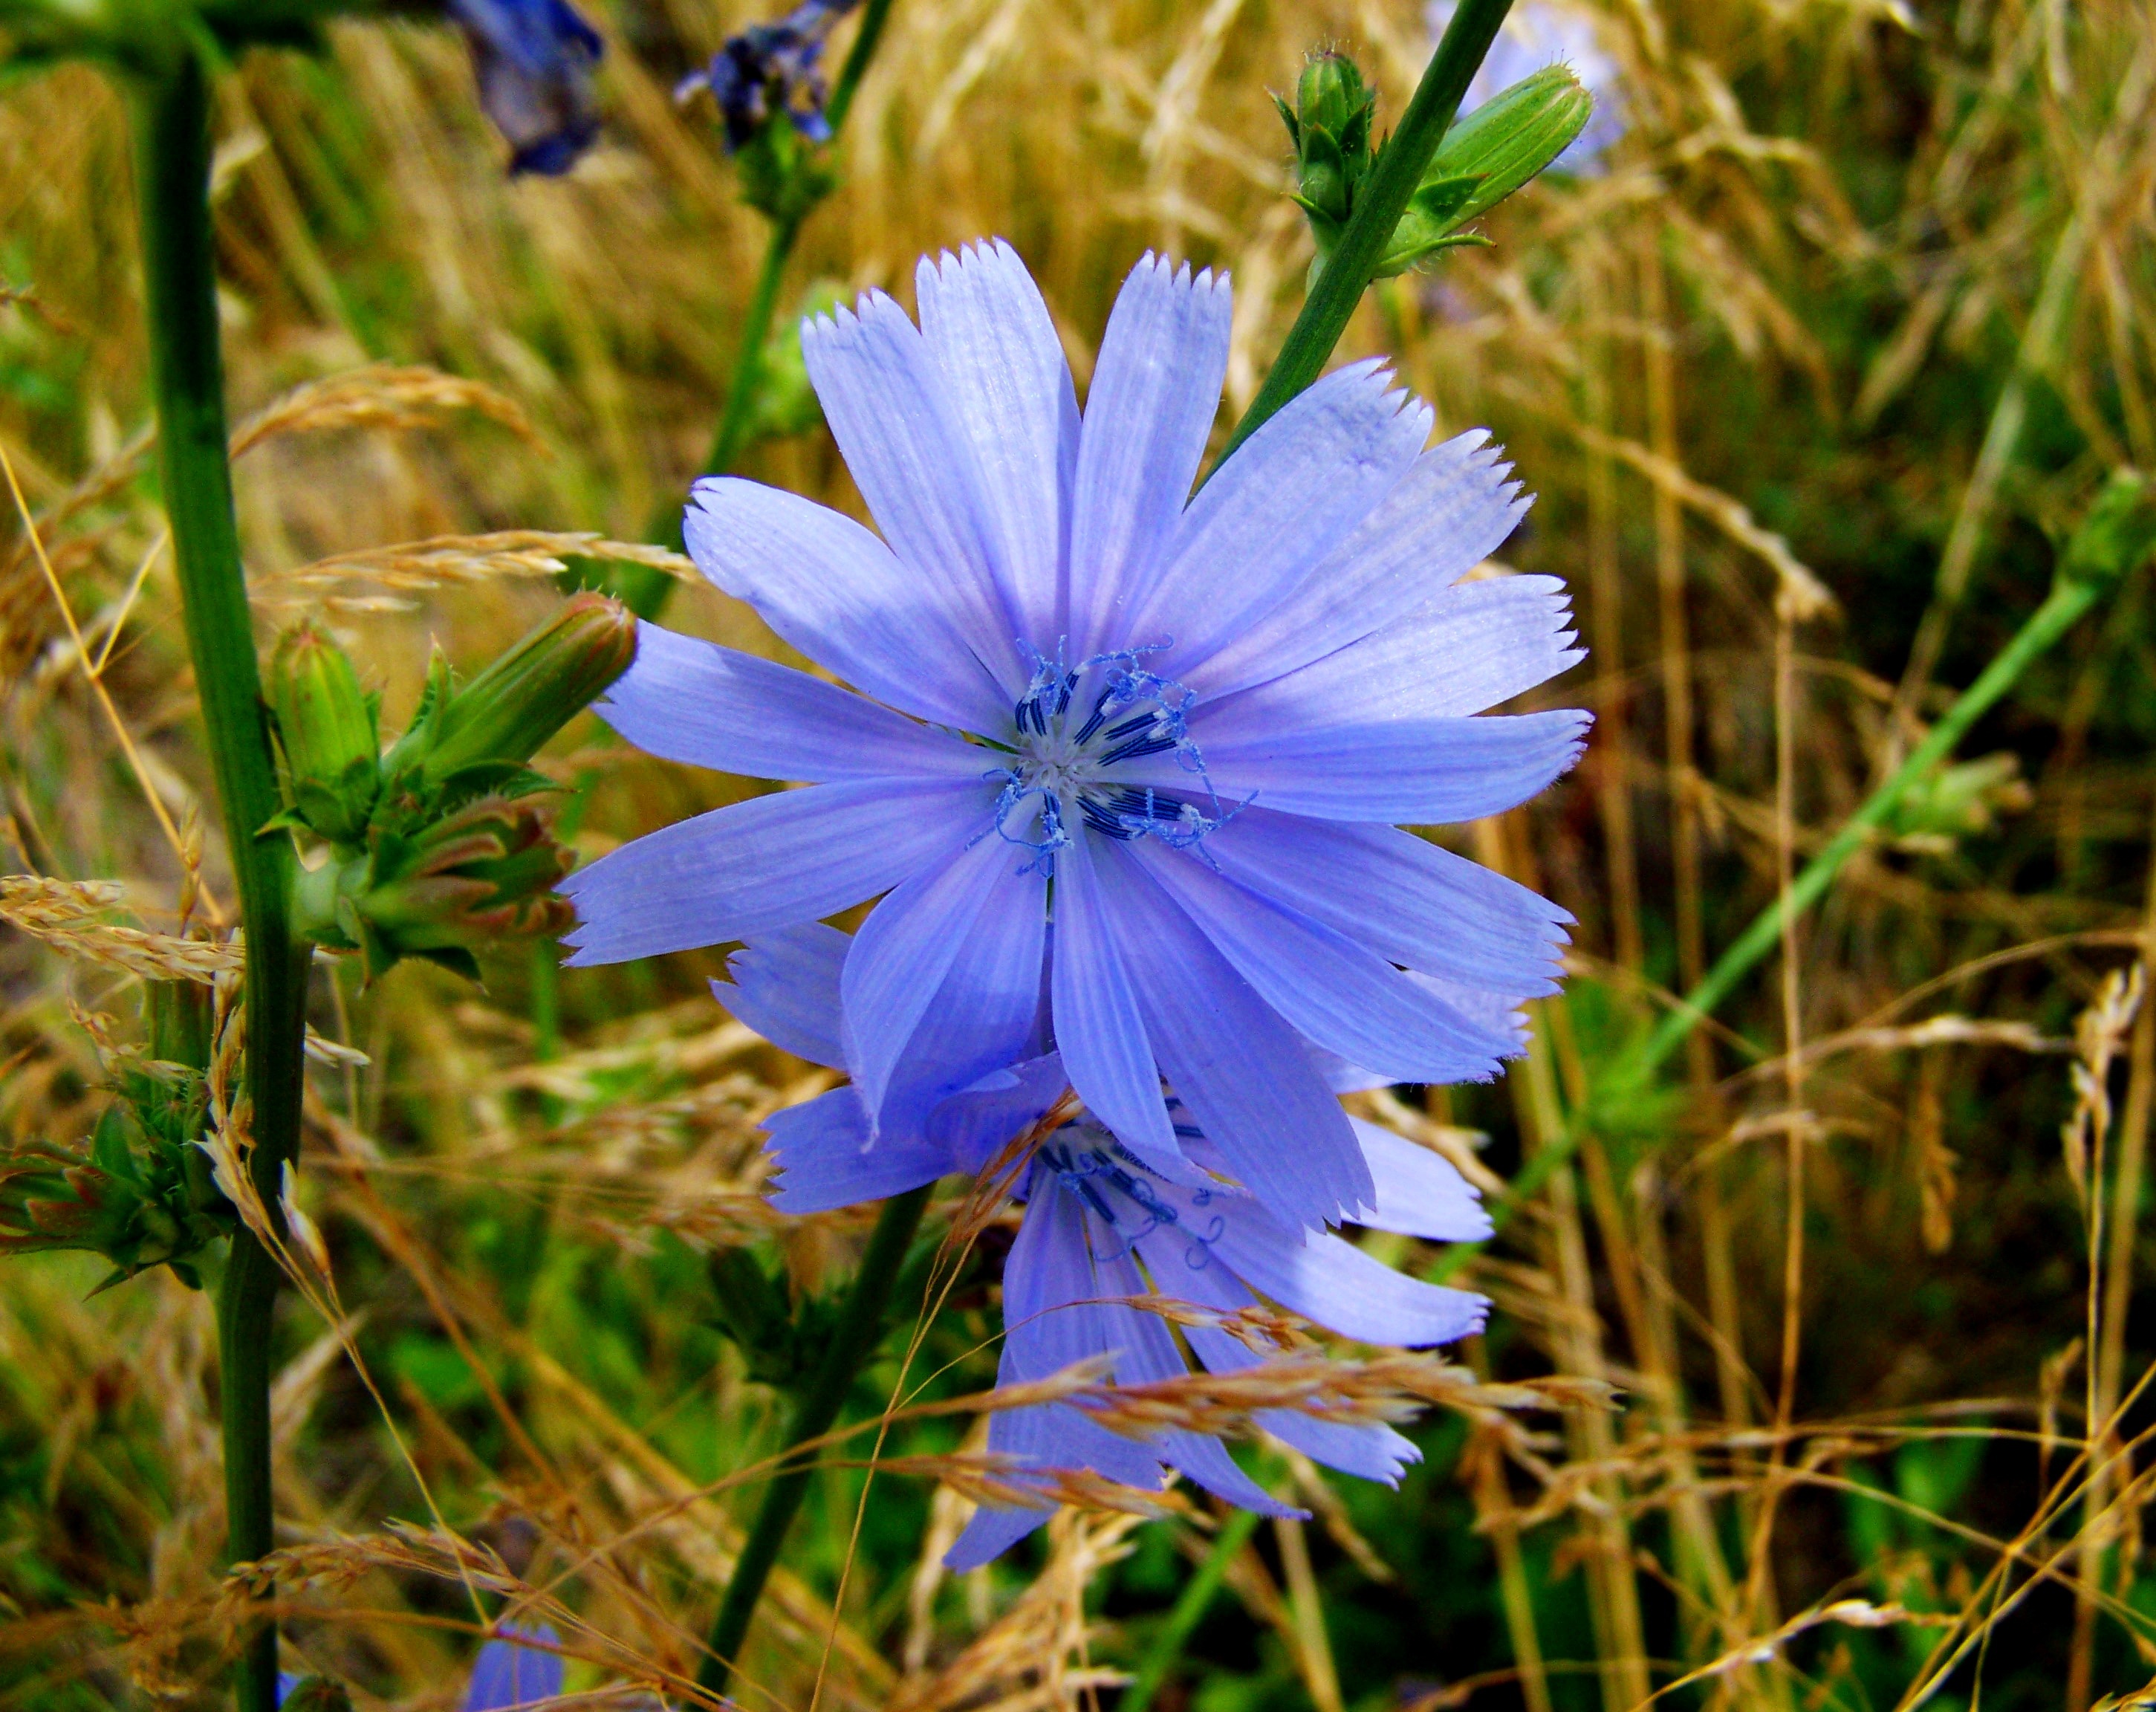
nature, grass, plant, field, meadow, prairie, flower, food, herb, produce, vegetable, botany, flora, wildflower, chicory, meadow flower, macro photography, flowering plant, kat ngk r, grass family, land plant, leaf vegetable